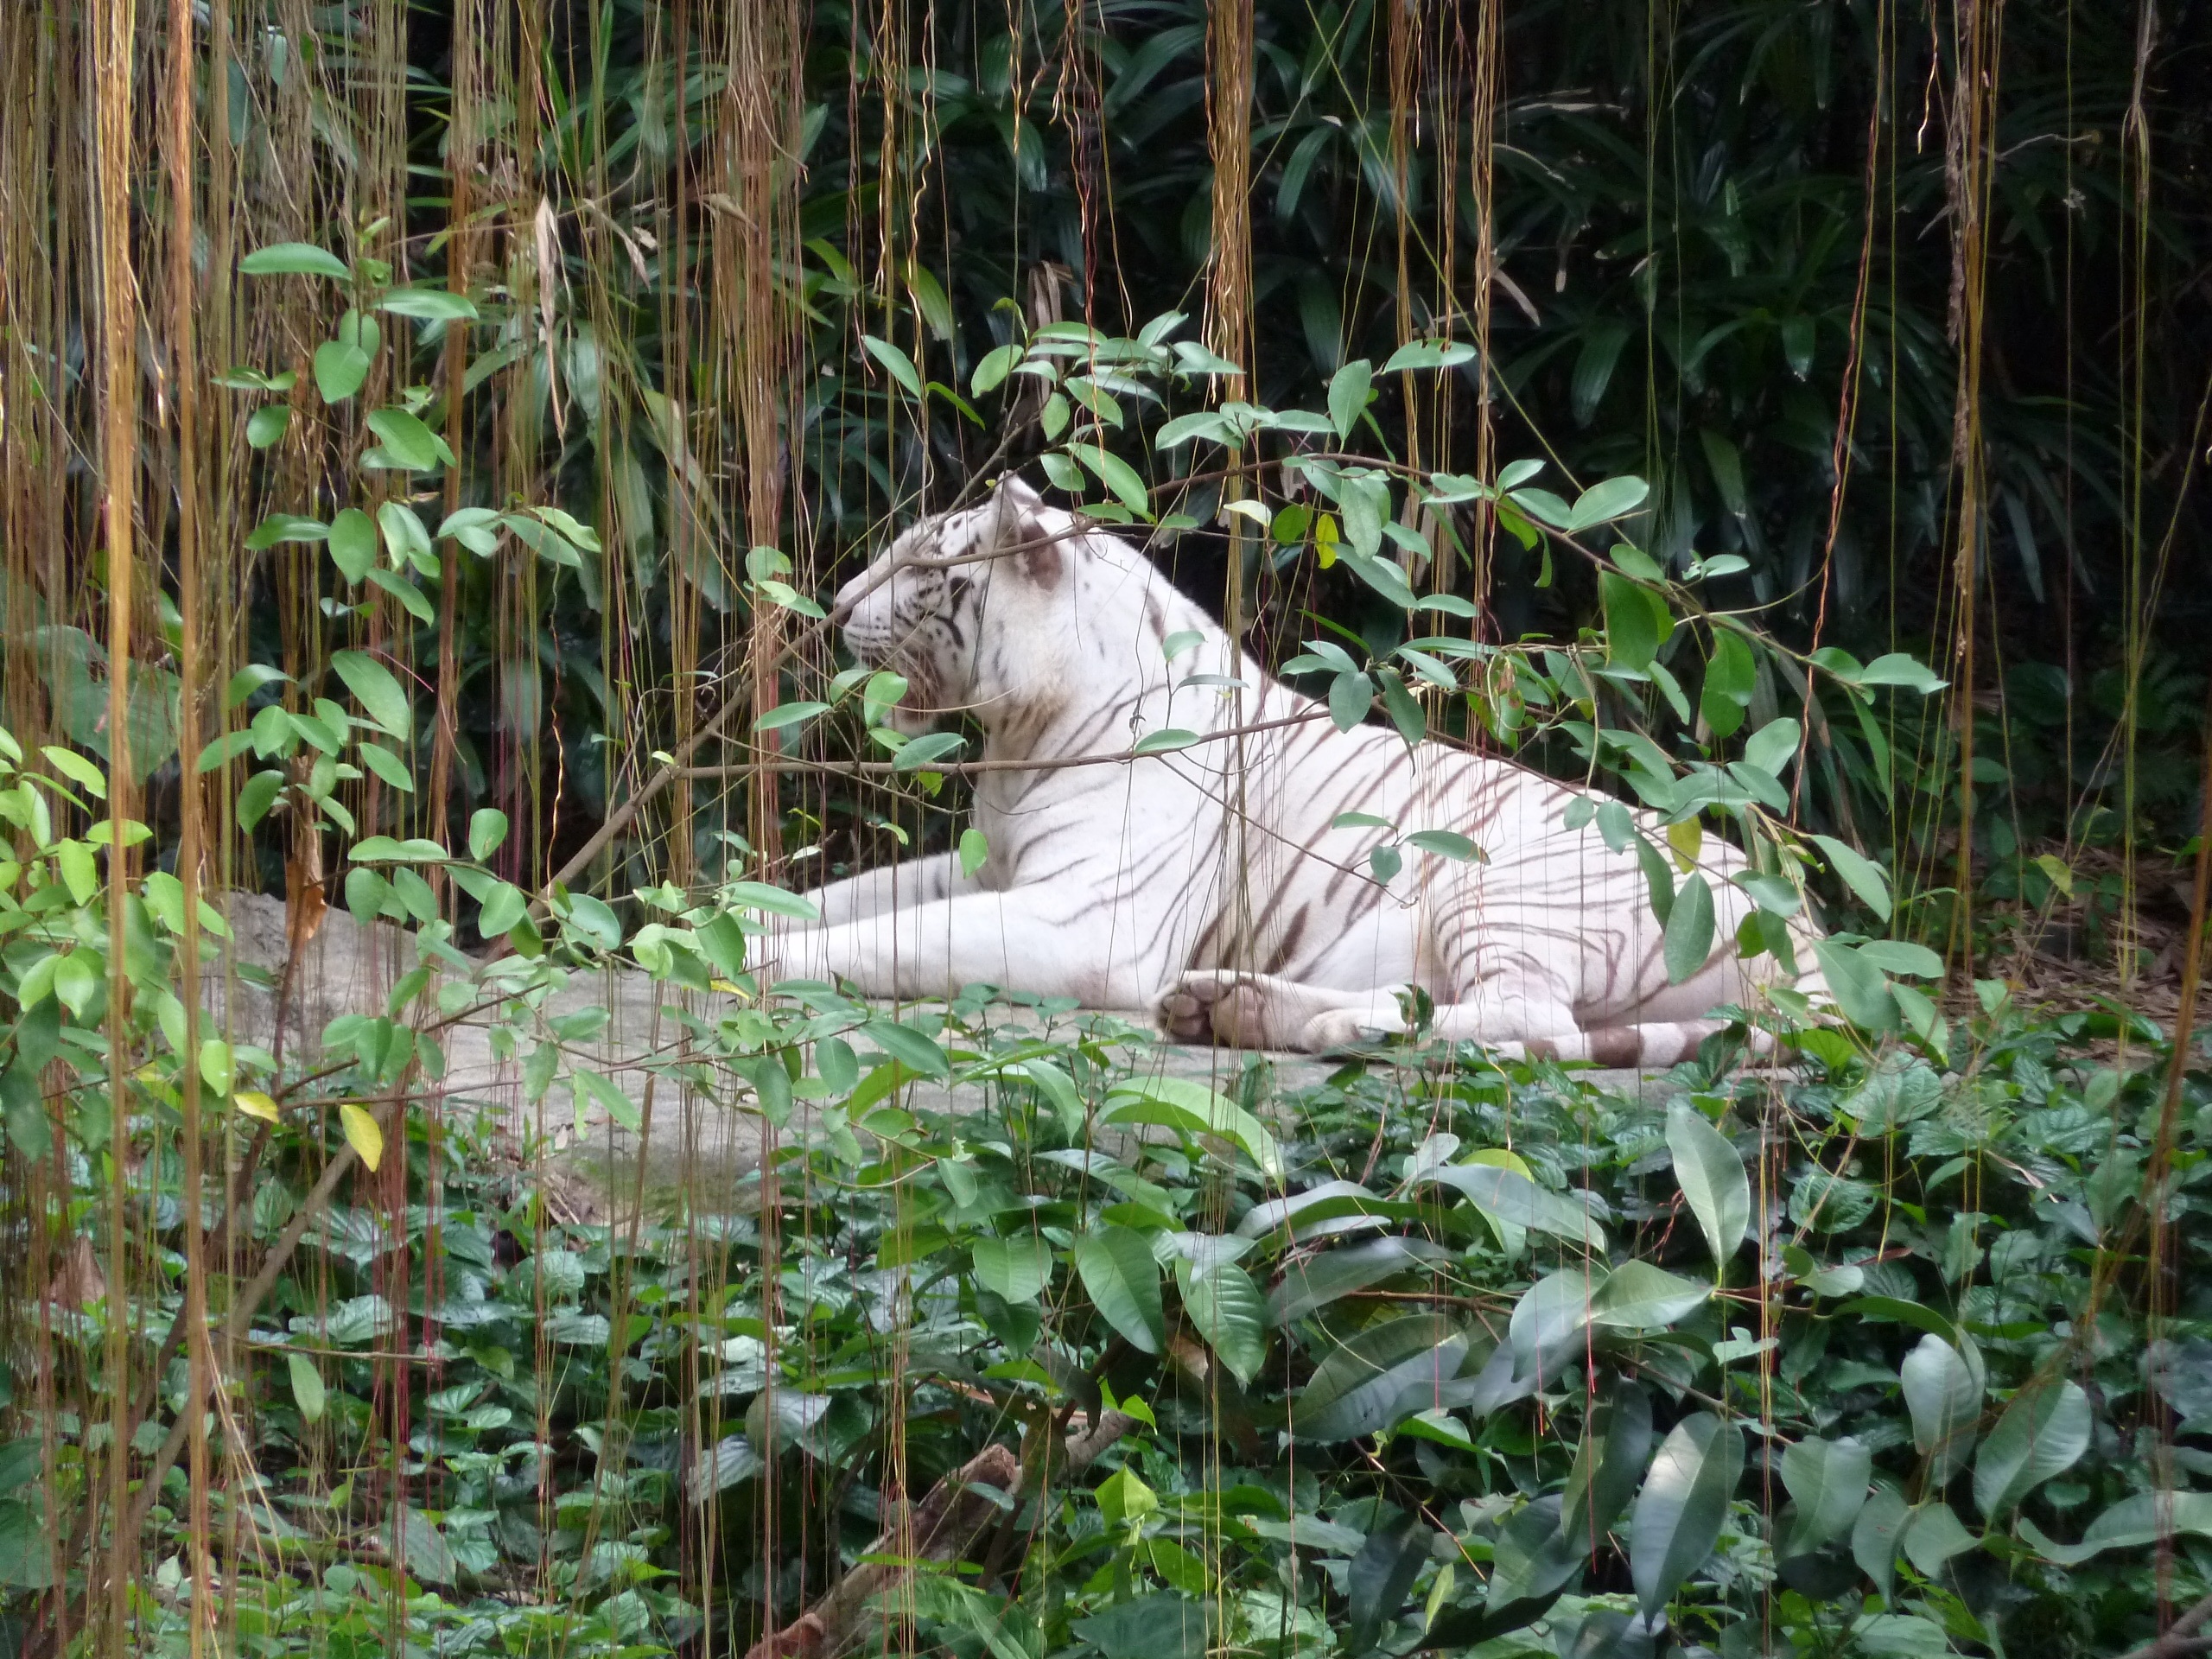
forest, white, flower, wildlife, zoo, jungle, cat, predator, garden, fauna, tiger, rainforest, woodland, habitat, animal portrait, white tiger, big cats, singapore zoo, singarpur, natural environment, cat like mammal